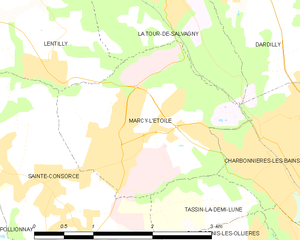
Carte des communes françaises